Question: Please indicate a possible affordance area of the bench that can be used for sitting on
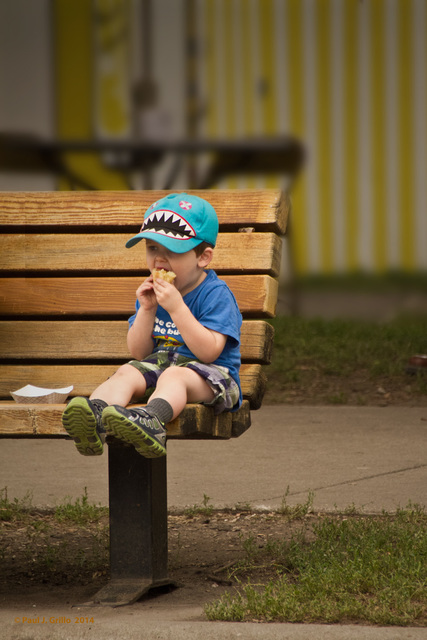
Answer: [1, 383.5, 248, 412.5]